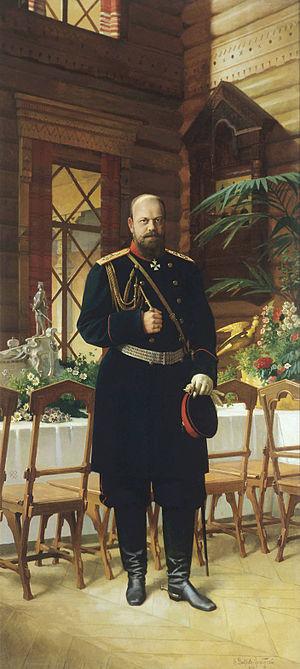
Alexandre III de Russie, né le 26 février 1845 et mort le 20 octobre 1894, est l'avant-dernier empereur de Russie, du 2 mars 1881 jusqu'à sa mort.